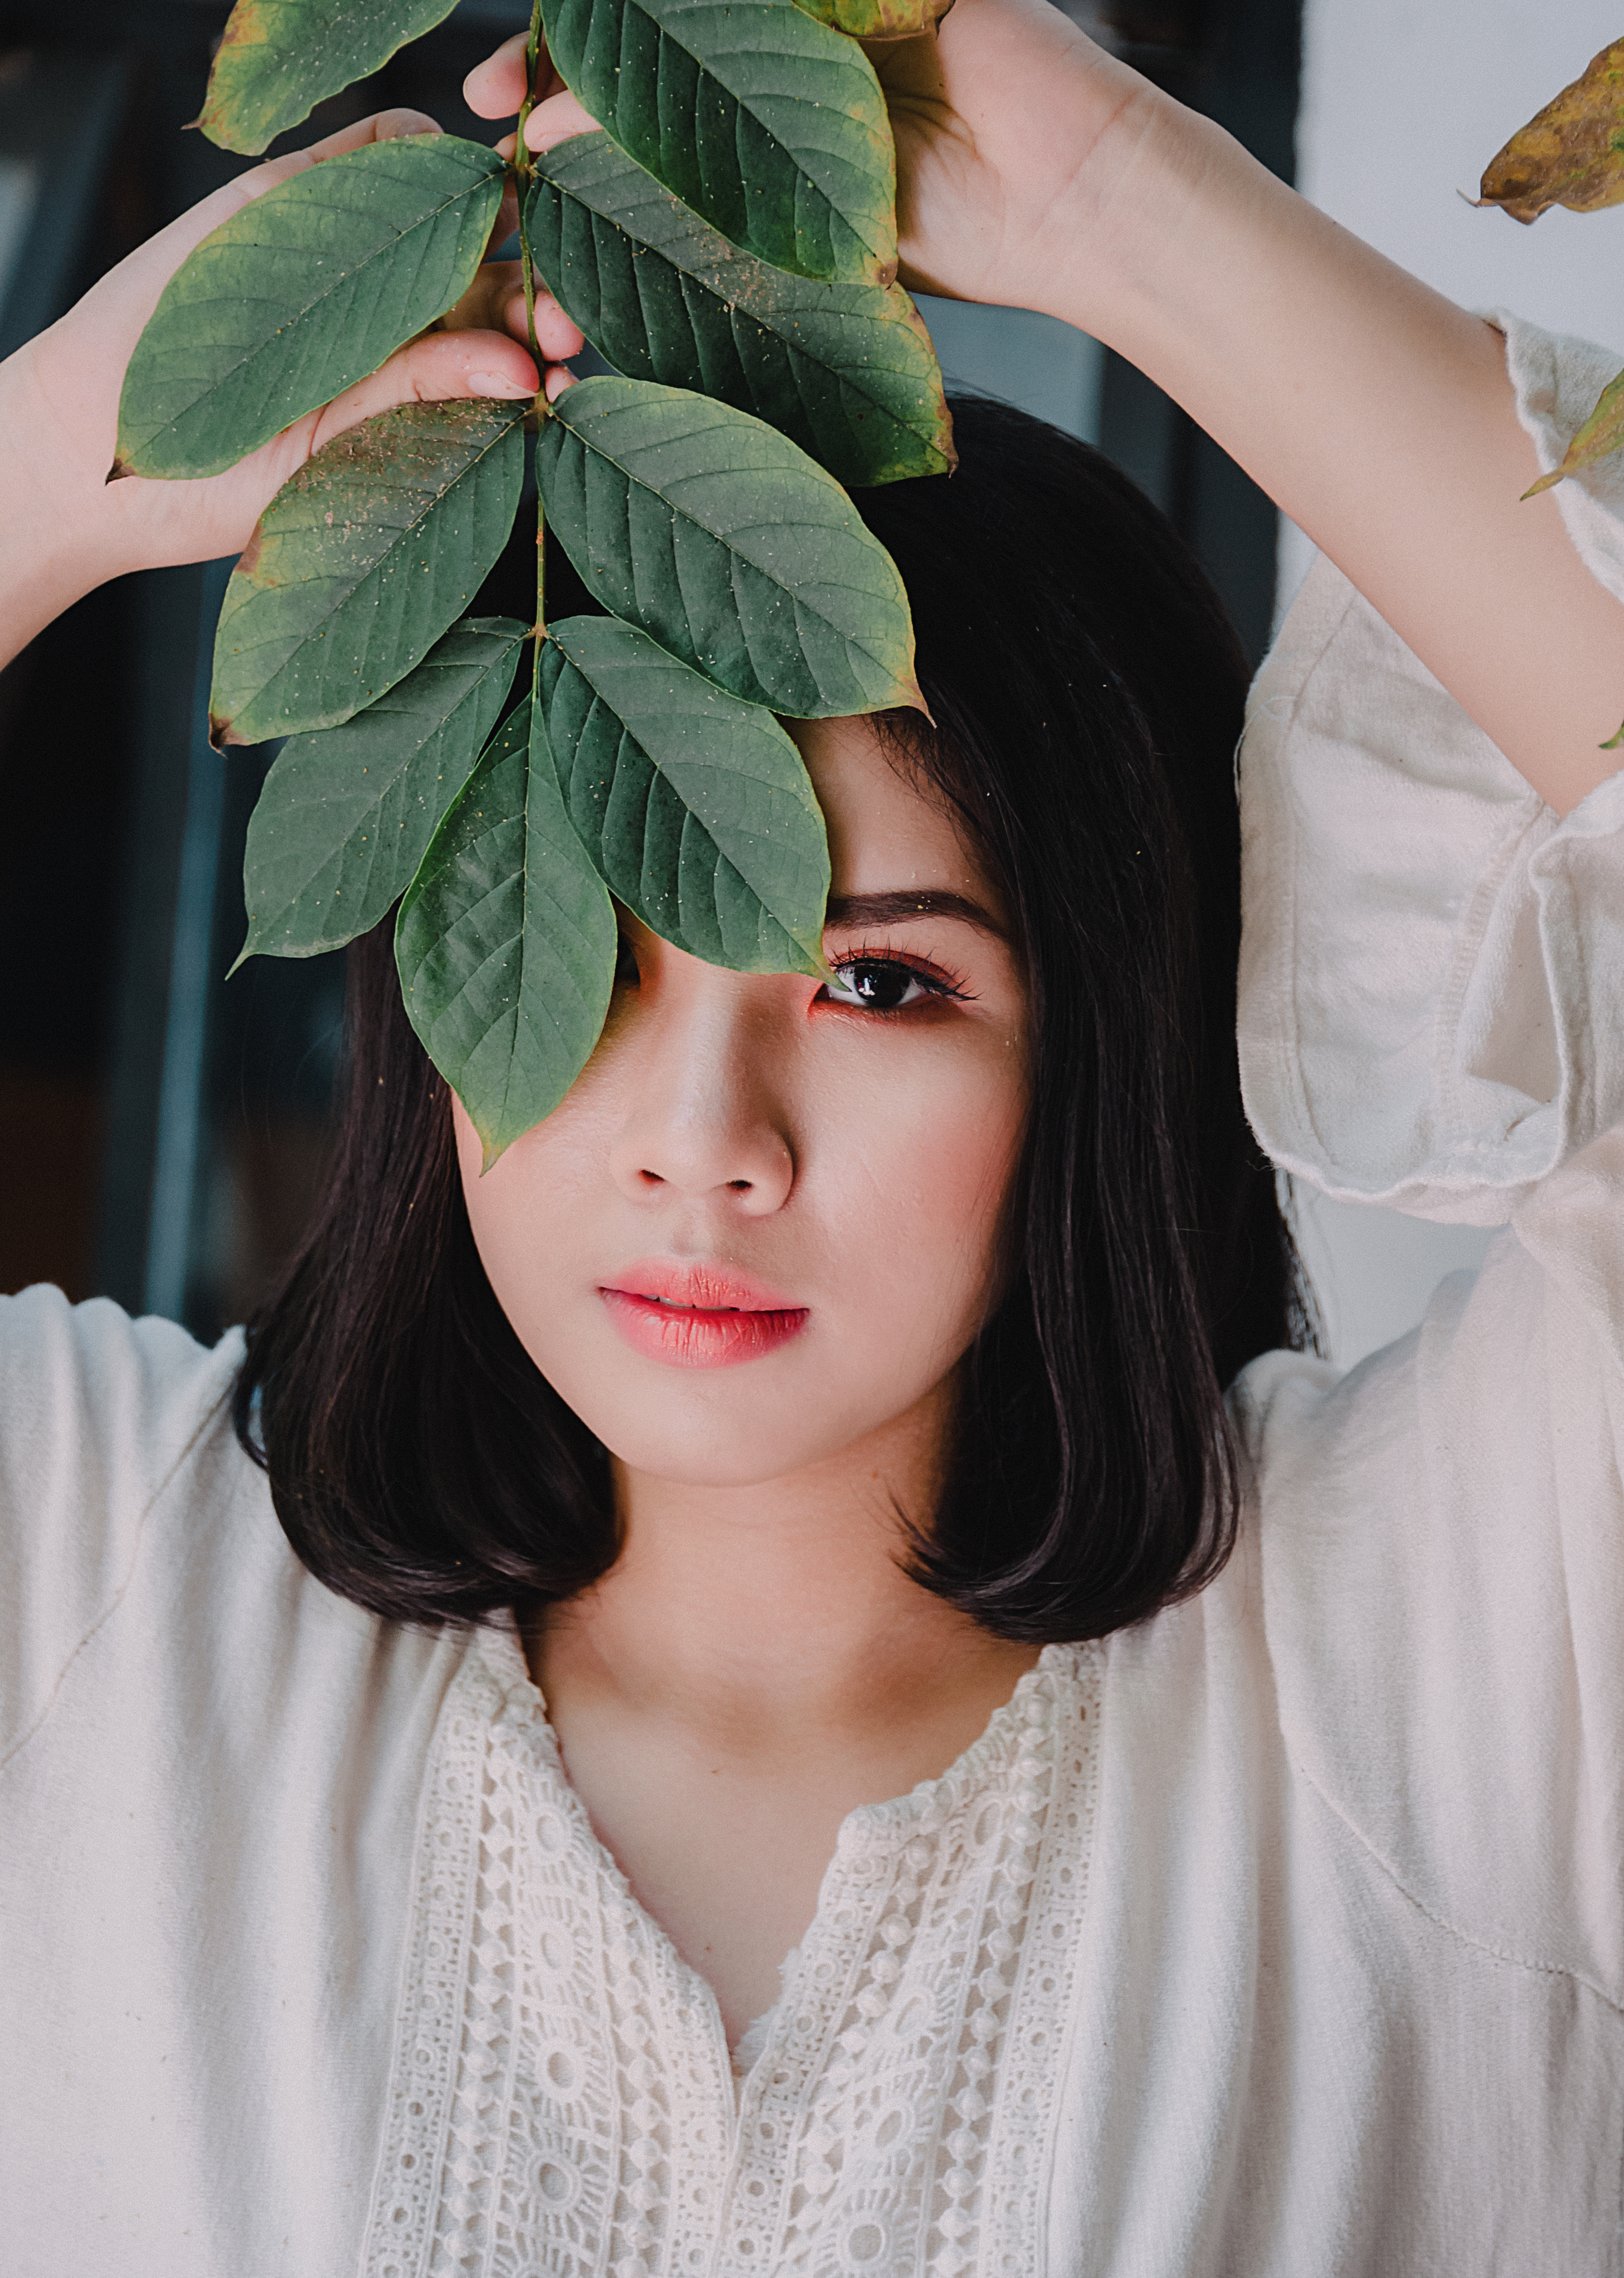
photography, wallpaper, portrait, landscape, cute, lovely, happy, alive, natural, beautiful, beauty, live, girl, fashion model, black hair, brown hair